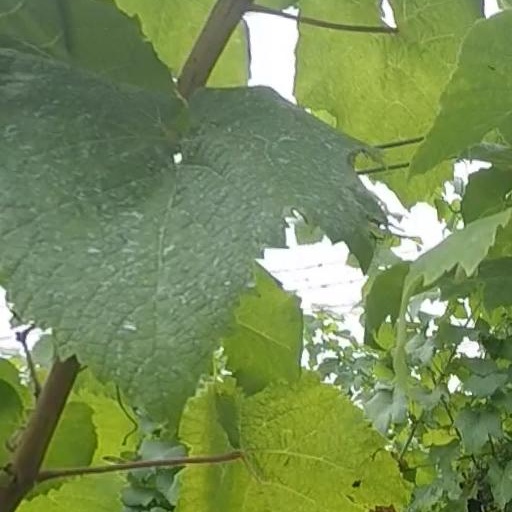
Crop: grape